Geraldine Bazán

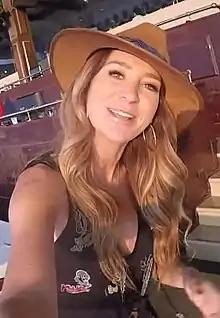
Bazán in 2018

Bazán was born in Mexico City, Mexico, to Rosalba Ortiz Cabrera. Her father, Manuel Antonio Bazán, is an entrepreneur living in southern California. Her brother is Angel Claude, who is also an actor.